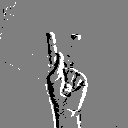
ASL letter: k